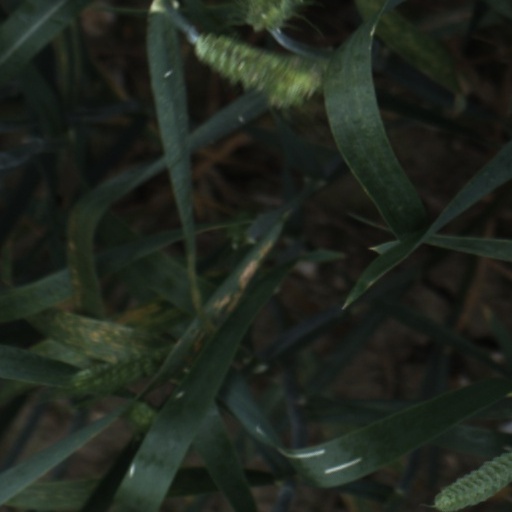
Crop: wheat